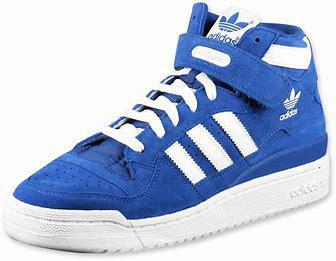
Brand: Adidas
Model: Forum Mid